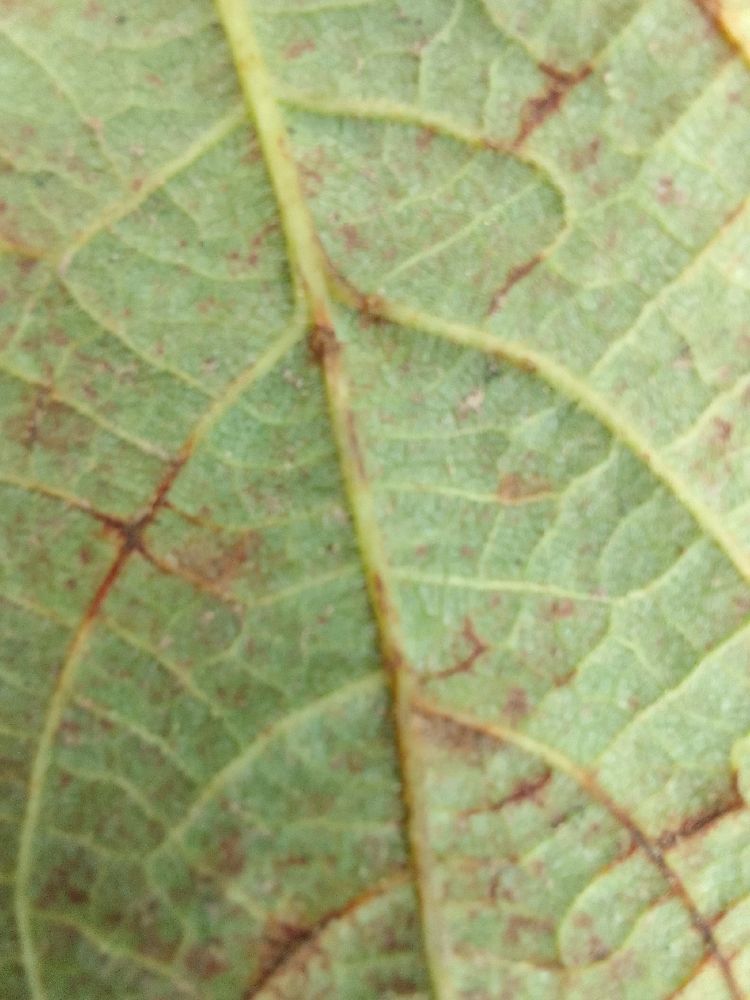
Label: anthracnose